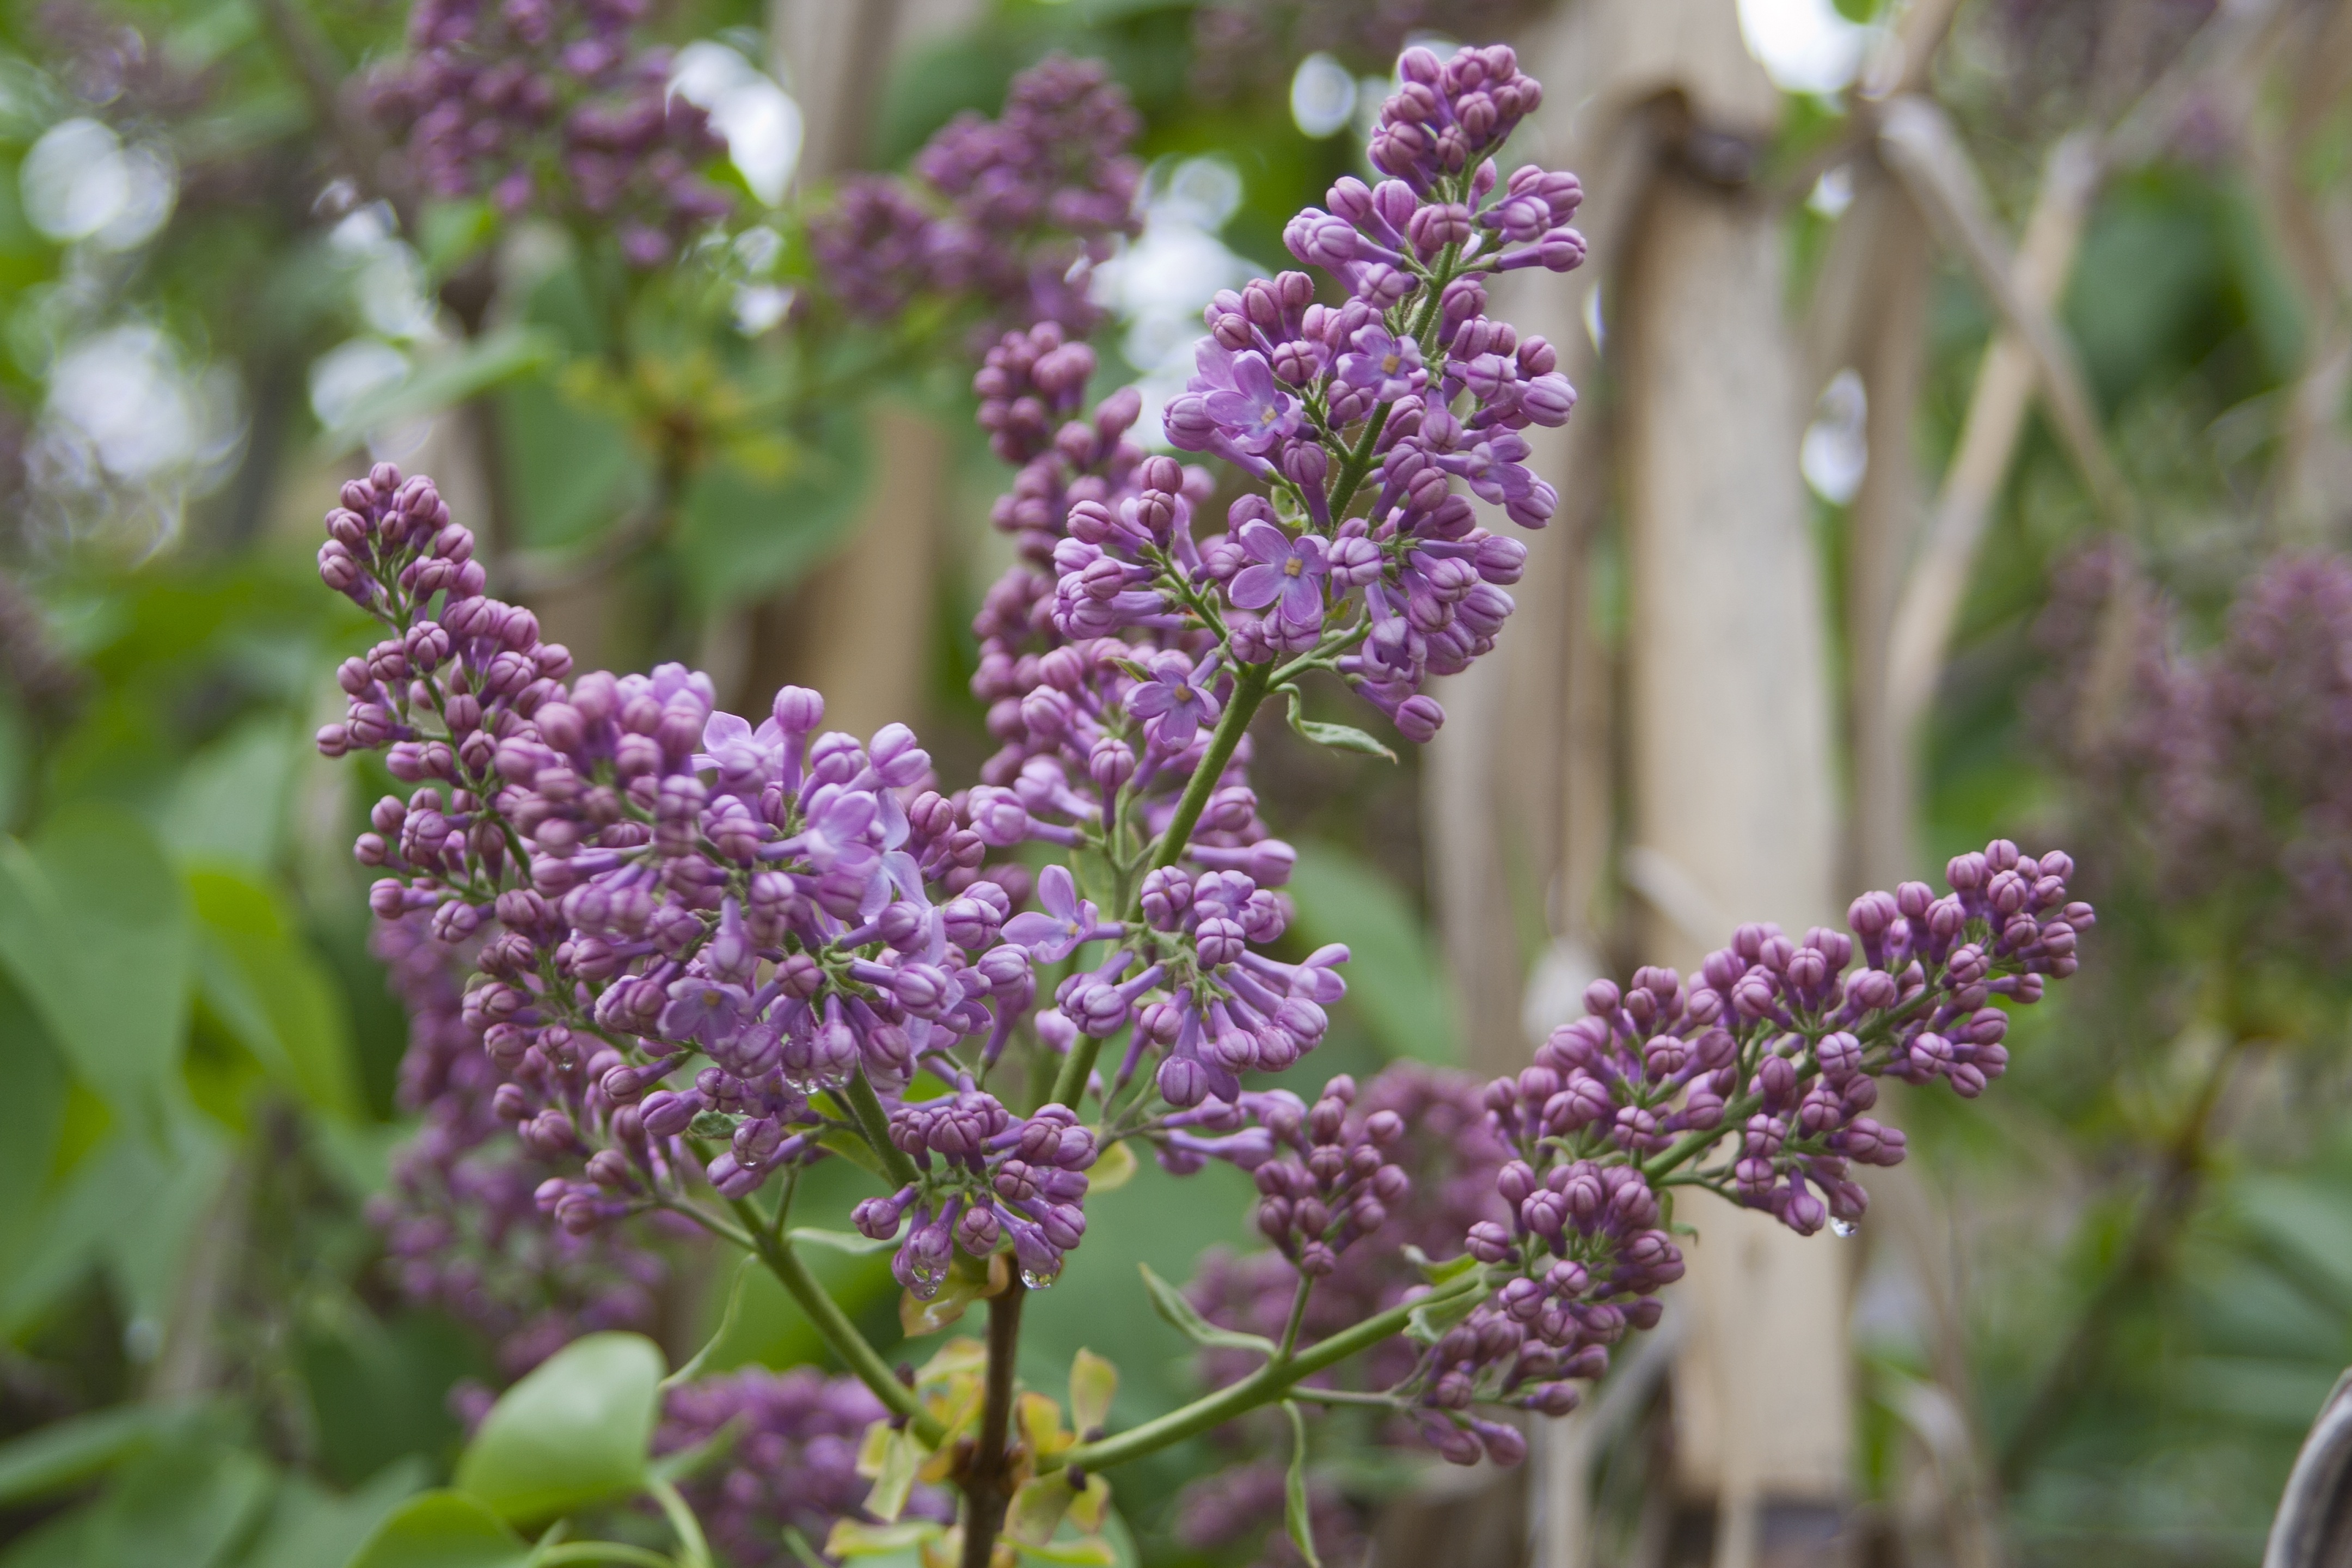
nature, blossom, plant, flower, spring, herb, botany, garden, flora, wildflower, flowers, shrub, lilac, flowering plant, land plant, english lavender, ironweed